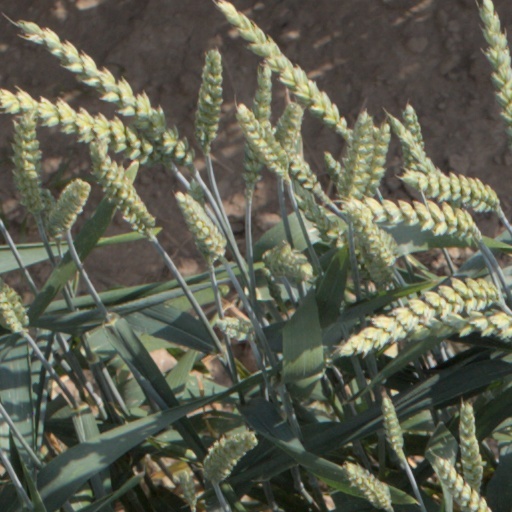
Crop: wheat